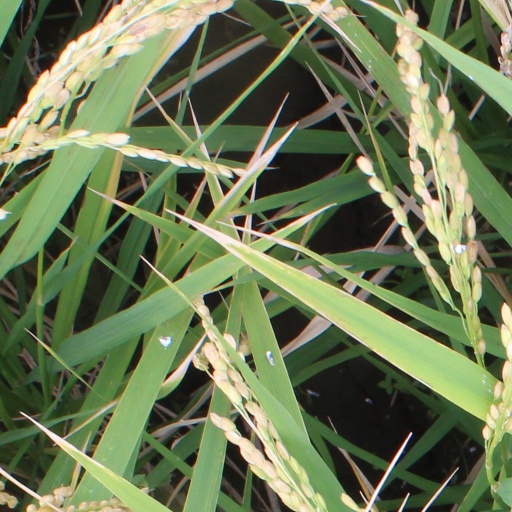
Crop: rice